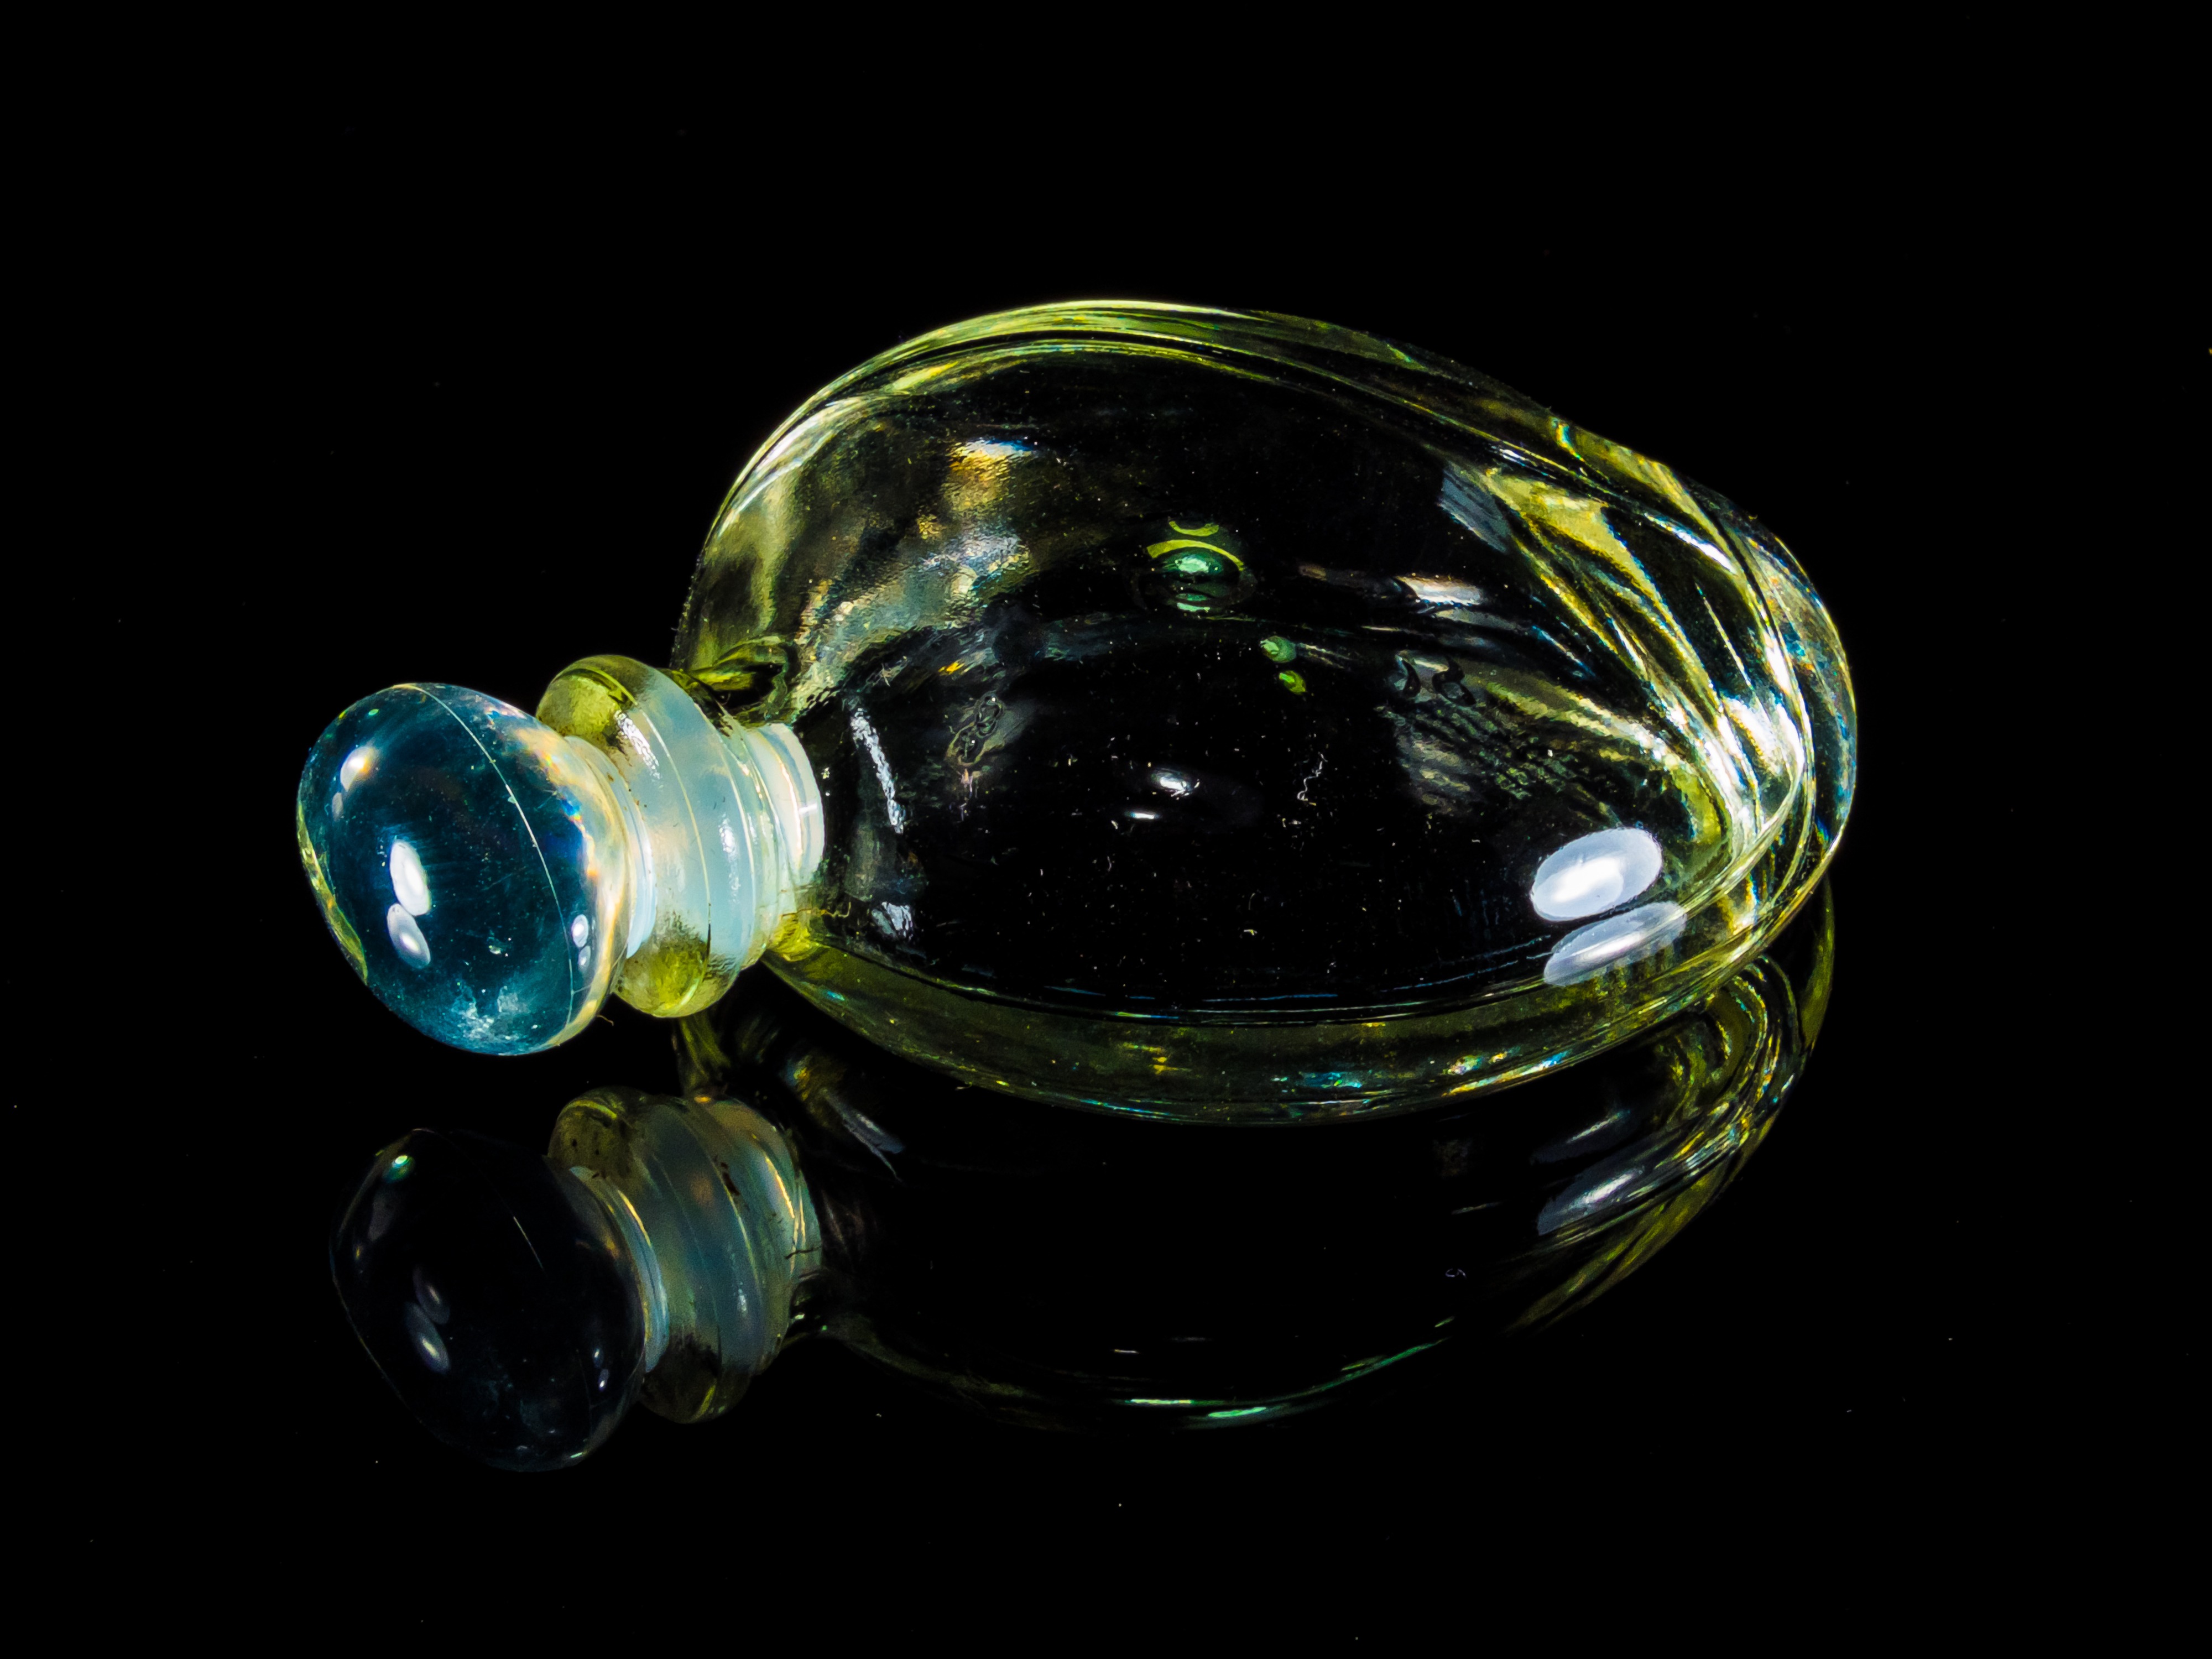
glass, green, glass bottle, jewellery, sphere, perfume, gemstone, macro photography, flacon, perfume bottle, fashion accessory